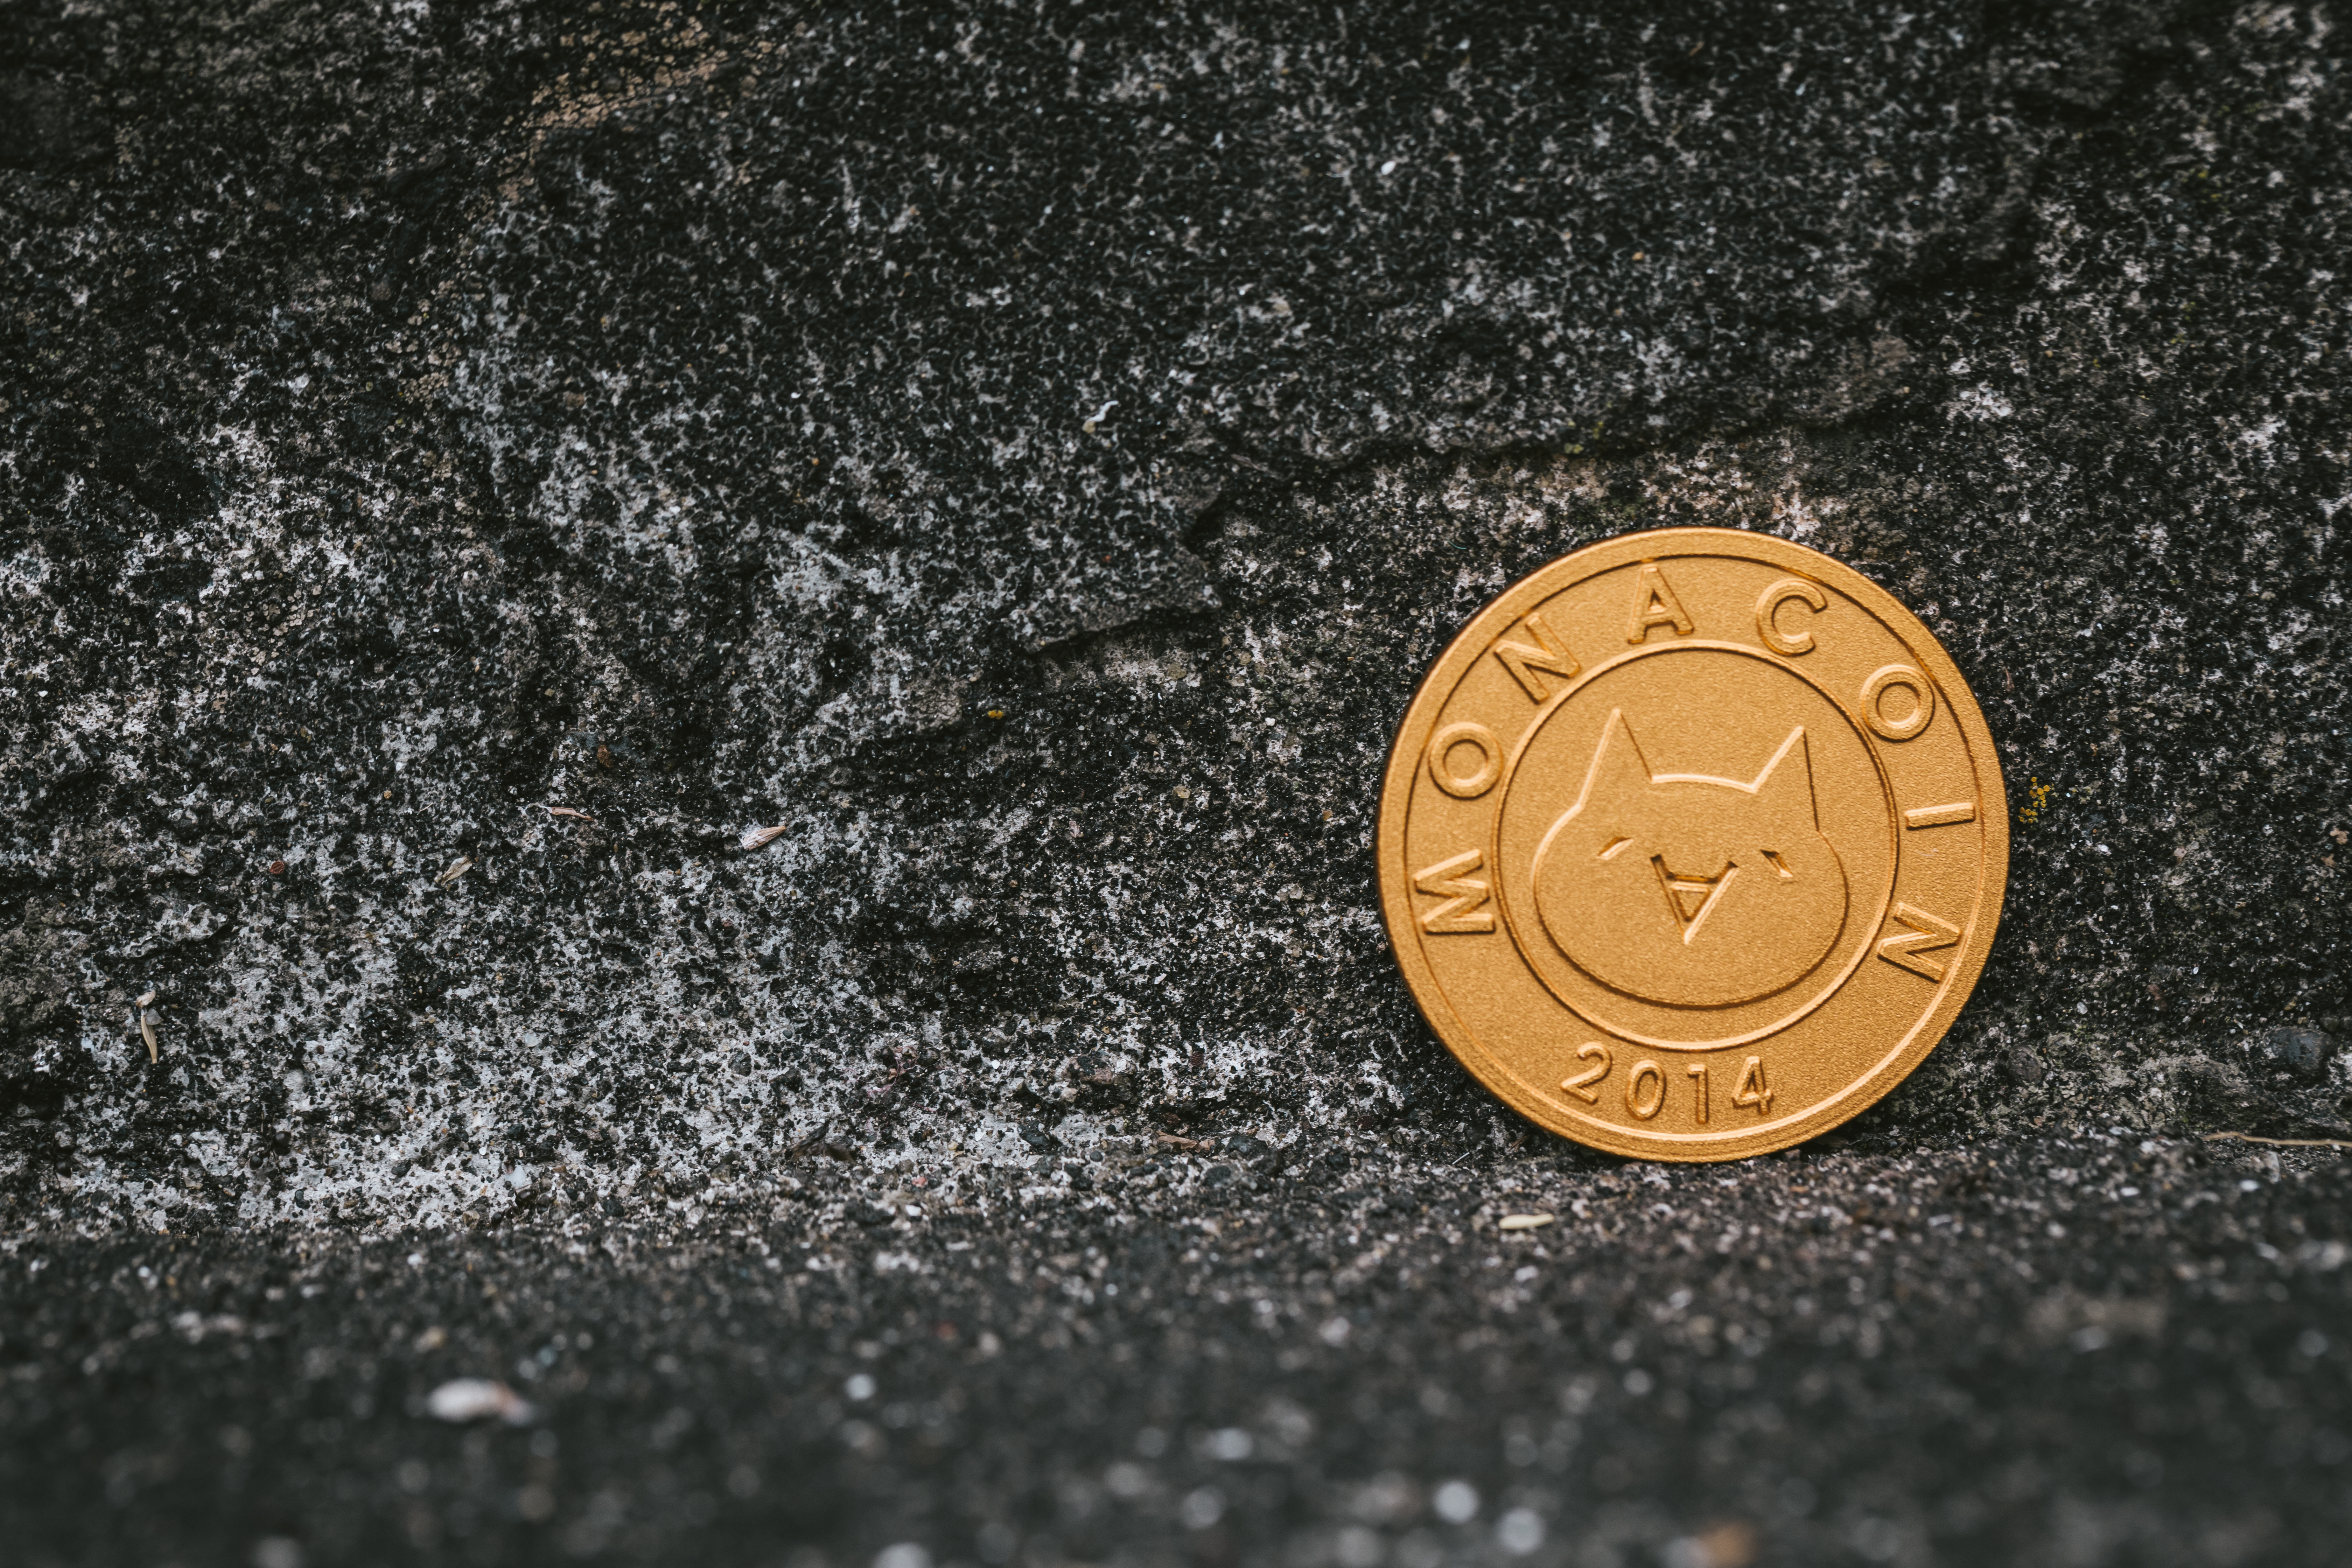
bitcoin, coin, currency, money, metal, close up, photography, asphalt, circle, macro photography, road surface